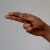
The image shows a hand gesture representing the letter 'H' in Indian Sign Language.